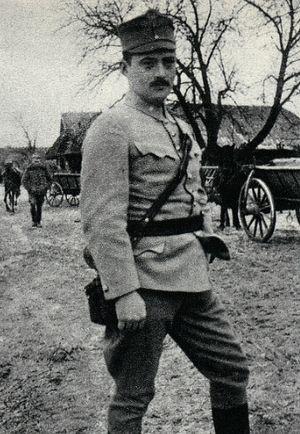
La Ligue maritime et coloniale est une organisation polonaise dont les origines remontent à 1918 et connue sous ce nom à partir de 1930.